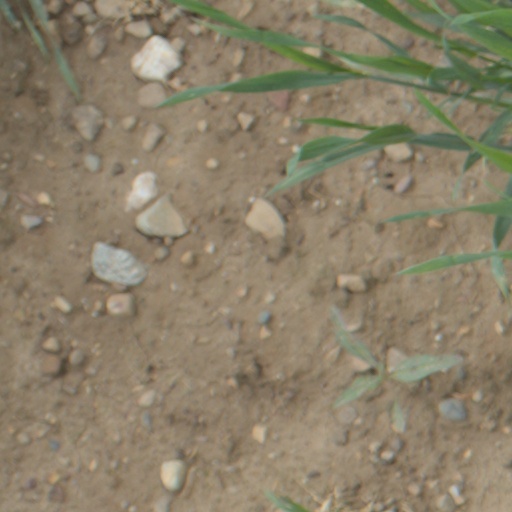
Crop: wheat